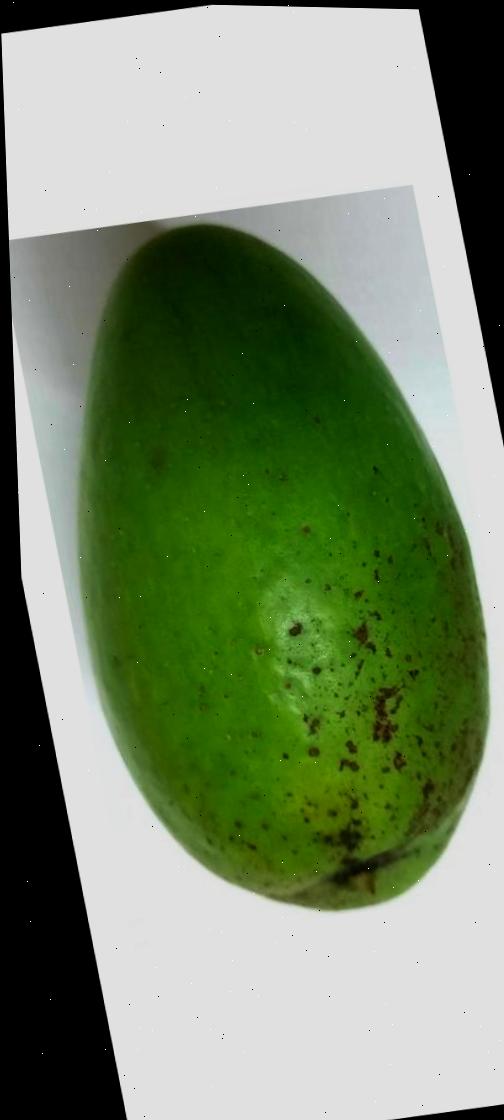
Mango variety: Amrapali